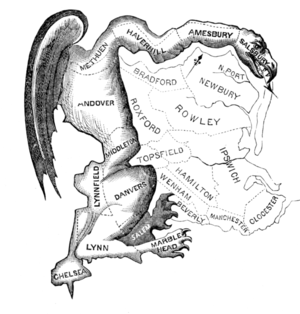
Portmanteau
Den oprindelige "Gerrymander" i en tegning fra 1812. Ordet kobler Massachusettsguvernøren Elbridge Gerry med "salamanderen"
Portmanteau er en engelsk sprogvidenskabelig betegnelse for nye ord der kombinerer to betydninger.